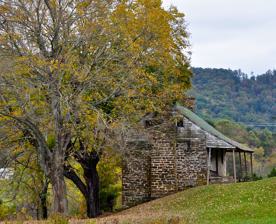
Building: Howard–Bell–Feather House
Country: United States of America
Year built: 1810
Historic home near Riner, Montgomery County, Virginia, US United States historic place Howard–Bell–Feather House U.S. National Register of Historic Places Virginia Landmarks Register Howard–Bell–Feather House, October 2013 Show map of Virginia Show map of the United States Location VA 657, 0.5 miles (0.80 km) south of VA 685, near Riner, Virginia Coordinates 37°4′1″N 80°24′32″W / 37.06694°N 80.40889°W / 37.06694; -80.40889 Area less than one acre Built c. 1810 ( 1810 ) Architectural style Three-room plan MPS Montgomery County MPS NRHP reference No. 89001887 VLR No. 060-0024 Significant dates Added to NRHP November 13, 1989 Designated VLR June 20, 1989 Howard–Bell–Feather House , also known as Bell–Feather House and old Feather's place, is a historic home located near Riner , Montgomery County, Virginia , United States.  It was built about 1810, and is a one- to two-story, three-bay, banked stone dwelling with a three-room plan.  Also on the property is a contributing small frame house dated to the early-20th century. It was listed on the National Register of Historic Places in 1989. References